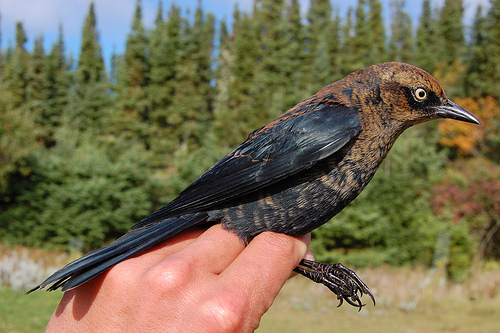
this is a brown bird with a black wing and a yellow eye.
this gorgeous specimen has a smallish head in relation to its body, which is shiny brown/gold speckled with black, and that accents his black shiny wings and tail.
this bird has a brown spotted crown, a black wing, and long black feet.
this bird has black wings ,a brownish hood,with long black legs,and a sharp black beak.
this bird has black wings and retrices, with a medium-length black beak and buggy yellow eyes.
this bird has a brown head, breast and back and black eyerings, wings and tail.
a sleek black bird with a speckled brown nape, throat, crown, and cheek.
this bird is brown and black in color, with a sharp black beak.
this bird has black wings and retrices but a brown crown flecked in black spots.
this bird has wings that are black and has a brown chest
Species: Rusty Blackbird